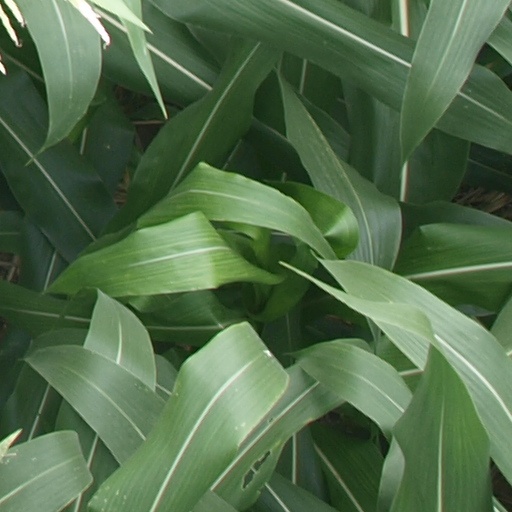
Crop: maize; corn